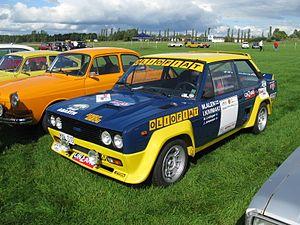
Le Critérium du Québec 1977, disputé du 14 au 18 septembre 1977, est la quarante-neuvième manche du championnat du monde des rallyes courue depuis 1973, et la huitième manche du championnat du monde des rallyes 1977. C'est également la treizième des vingt épreuves de la Coupe FIA 1977 des pilotes de rallye, nouvellement créée.